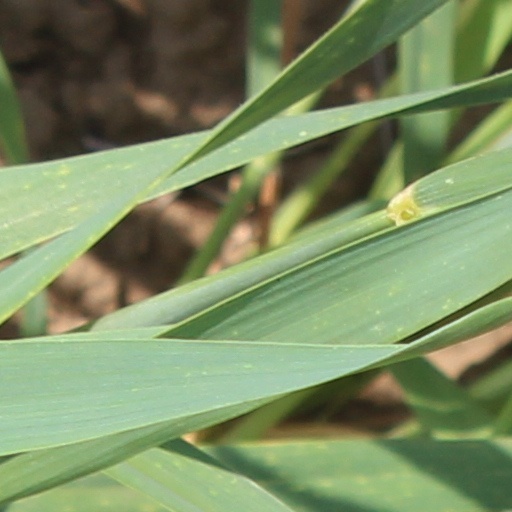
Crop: wheat